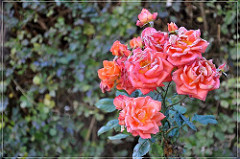
Flower: rose